Lennox sisters

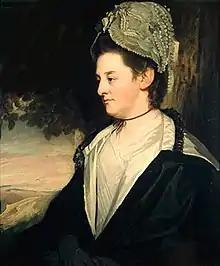
Louisa, 1776, Sir George Romney

Louise Augusta Lennox was born on 5 December 1743. On the deaths of her father, in 1750, and mother in 1751, when she was eight years old, she went to Ireland to live with her elder sister, Emily, in accordance with the provisions of her father's will. In 1758, she married Thomas Conolly, of Castletown, County Kildare, becoming Louise Conolly. The couple had no children. Louisa was involved in charitable works in Castletown, including the building of an industrial school and several other buildings. She managed her husband's estate after his death.